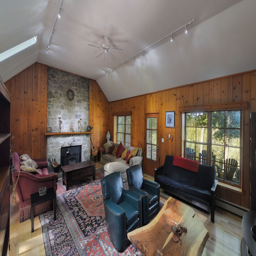
homes for sale and luxury real estate including horse farms and property in the areas